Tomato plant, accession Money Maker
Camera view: tilt-top (135 deg); turntable rotation: 300 degrees
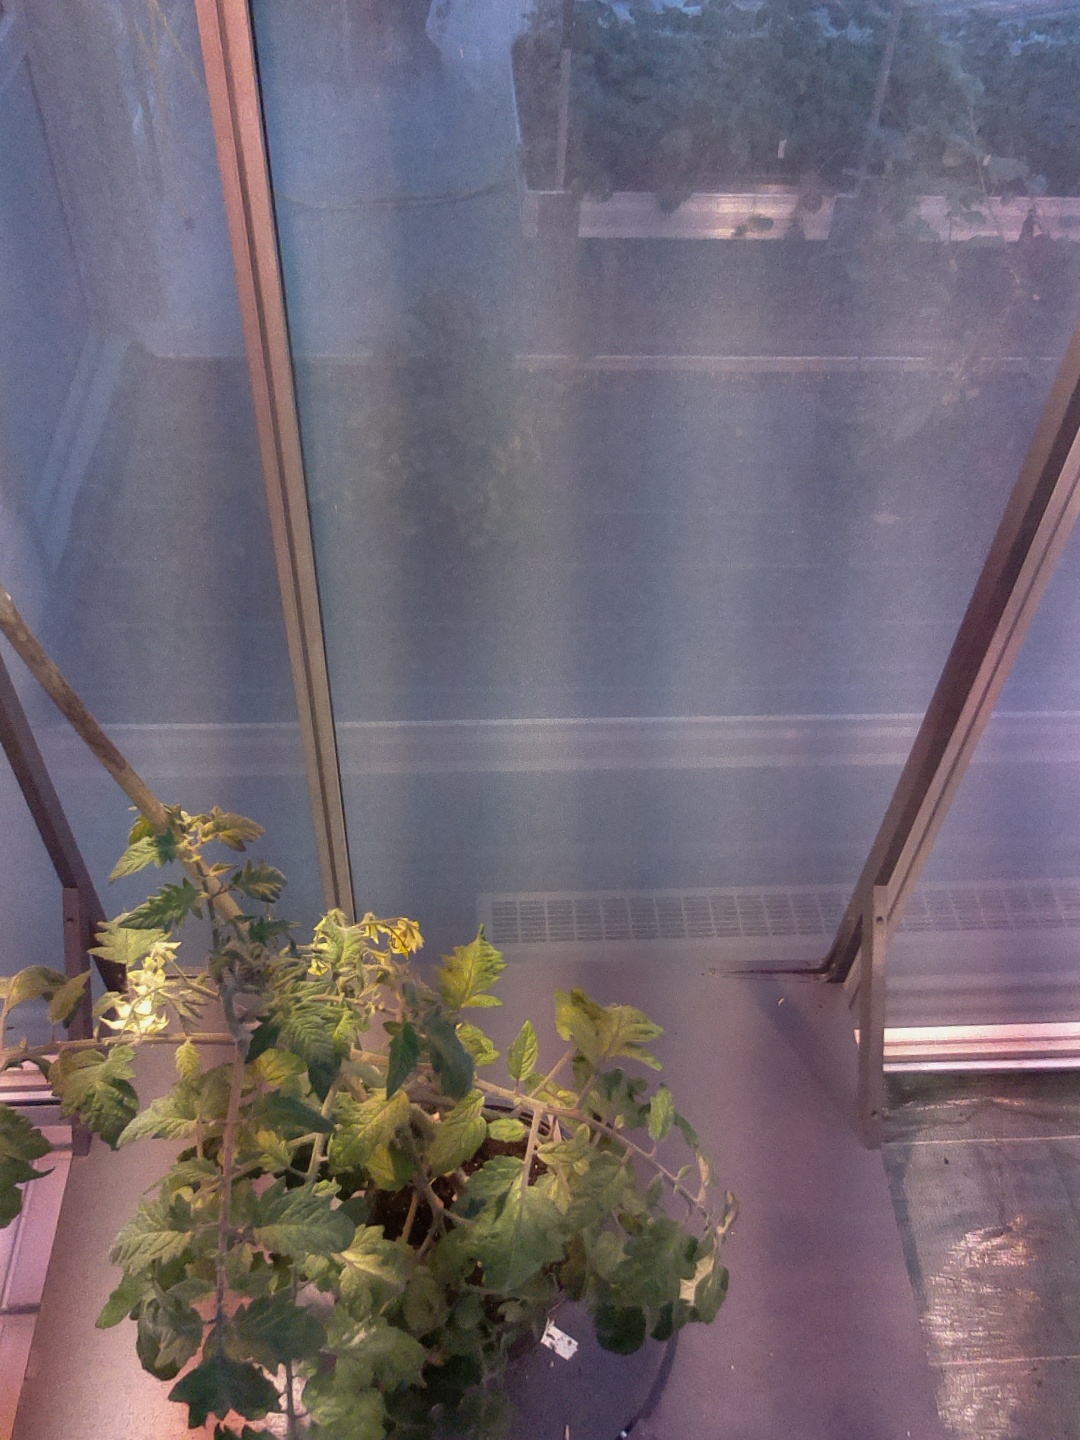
BBCH growth stage 70: Fruits at the main stem or branches visibles